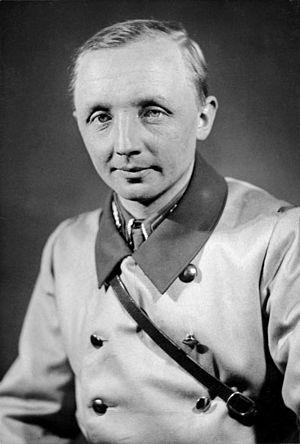
Johann von Leers, alias Omar Amin, né le 25 janvier 1902 à Vietlübbe, en Allemagne, mort le 5 mars 1965 au Caire, en Égypte. Membre du parti national-socialiste et de la SS, il a été l'un des représentants de l'« aile gauche » de la NSDAP, en même temps qu'un antisémite particulièrement virulent.